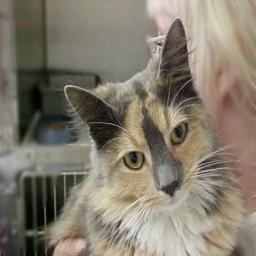
Animal: cats